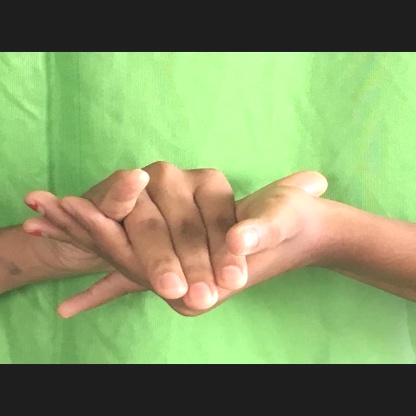
Mudra: Kurma